Epítome de la conquista del Nuevo Reino de Granada

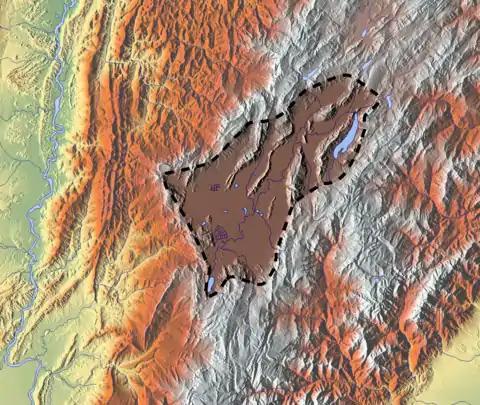
De Quesada and his men conquered first the flatlands of "Bogothá" ("Bacatá")

The lands crossing the Sierras del Opón consisted of valleys (on the Altiplano Cundiboyacense), where each valley was ruled by a different person. The valleys were densely populated and around the valleys (to the west) lived indigenous people who were called "Panches". They consumed human flesh, while the people from the New Kingdom of Granada (i.e. Muisca, called "moxcas") did not perform cannibalism. Also the difference in climate is reported; the Panche lived in warm climates while the Muisca lived in cold or temperate climates. "Epítome" describes the extent of the New Kingdom as "130 leguas, more or less, long" and "30 leguas, in some parts 20 wide". The Kingdom is divided into two provinces; that of Tunja and of Bogotá (modern names are used). The document describes that the rulers have surnames referring to the terrain and are "very powerful" and have "caciques" who are subject to their reign. The population is described as approximately "70,000 in the Bogotá area, that is larger" and about "40,000 in the smaller and less powerful Tunja province". The relation between Tunja and Bogotá is described as filled with many and ancient wars. According to the "Epítome", the people from the Bogotá area had long-standing wars with the Panche, that lived closer to them than to the people from the Tunja province.